Bernard D. Meltzer

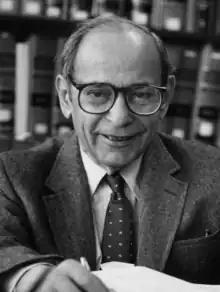
Meltzer at the University of Chicago Law School

Bernard David Meltzer was an American legal scholar who was a professor of law at the University of Chicago Law School and a prosecutor at the Nuremberg trials. He was a leading scholar on labor law and a drafter of the U.N. Charter.